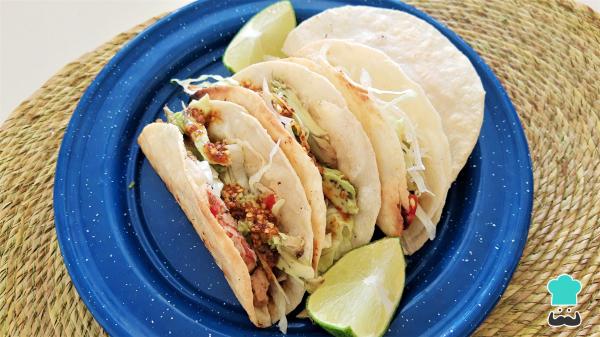
Para servir acompaña con lechuga rallada, rebanadas de aguacate, un toque de limón y salsa al gusto. Además, puedes agregar más ingredientes, como por ejemplo: granos de elote, zanahoria rallada o espinacas troceadas. ¿Qué te ha parecido la receta de quesadillas de atún? Cuéntanos en los comentarios tu opinión y comparte con nosotros tu resultado.